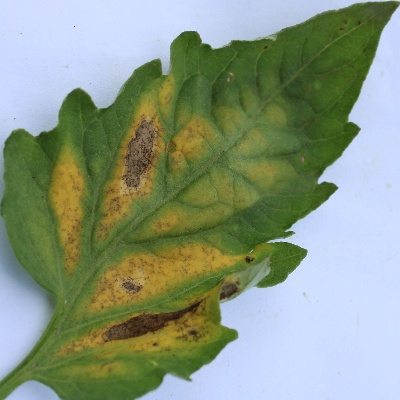
Crop: Tomato
Condition: verticulium wilt